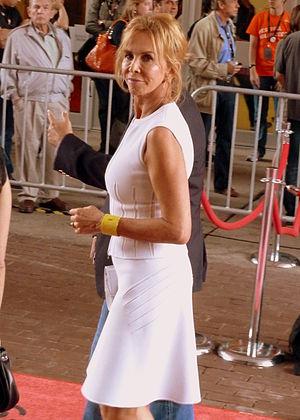
Trudie Styler est une actrice et productrice anglaise née à Birmingham en 1954. Elle est l'épouse du chanteur, ex-leader du groupe The Police, Sting. Ils ont ensemble quatre enfants, dont Eliot Pauline Sumner, dite Coco Sumner du groupe I Blame Coco et l'actrice Mickey Sumner.